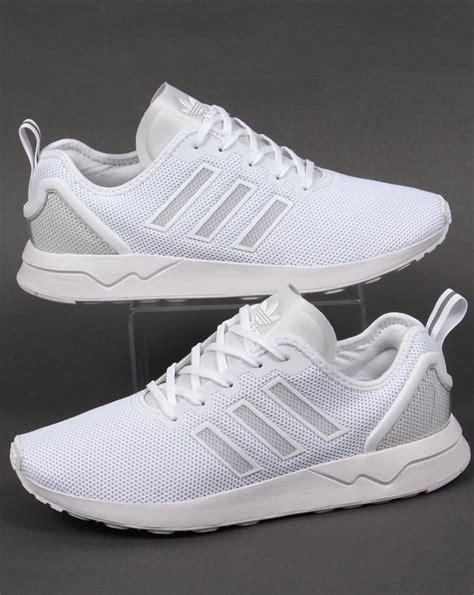
Brand: Adidas
Model: ZX Flux